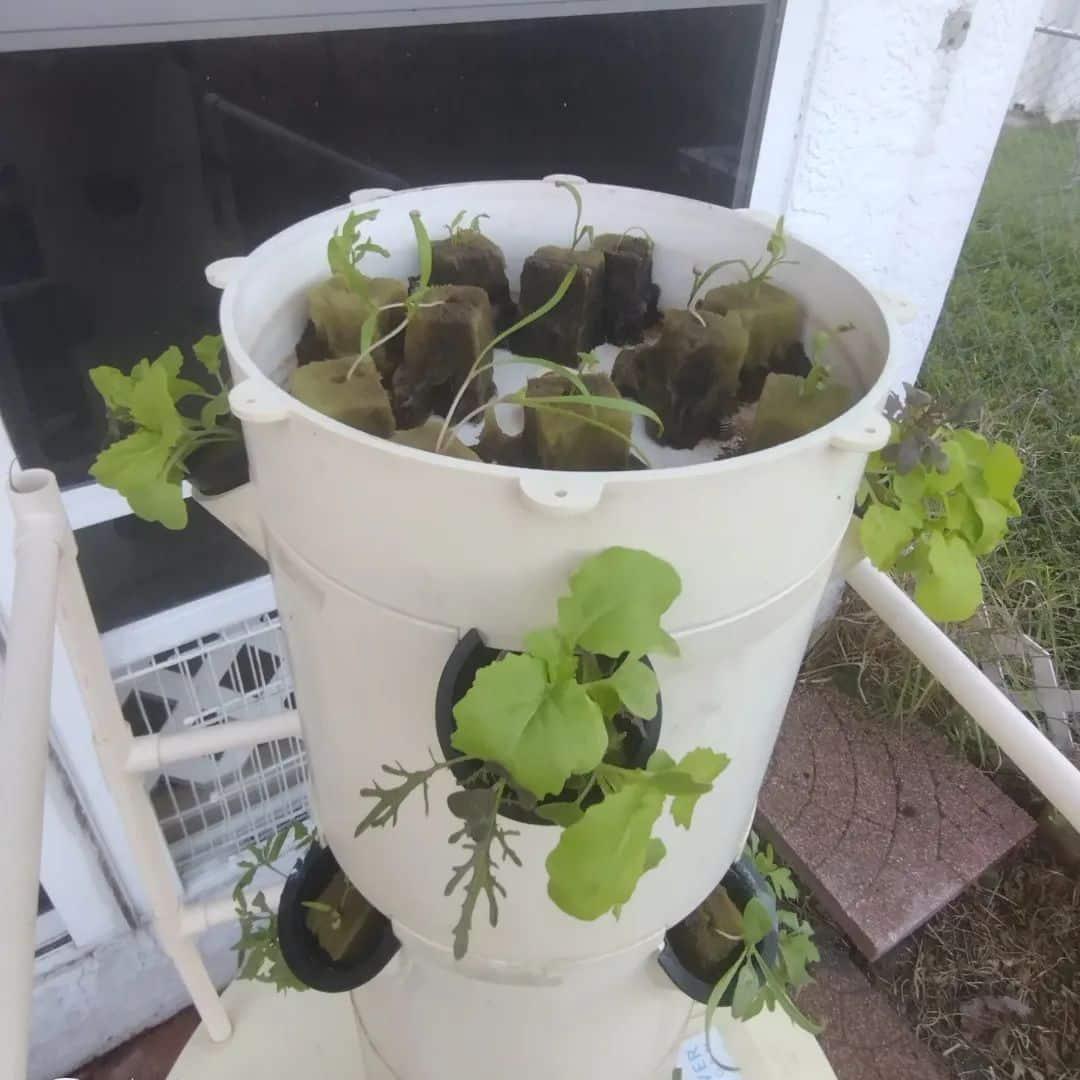
Mfumo wa bustani ya wima au kilimo cha haodroponiki ambapo unatumia mabomba au vyombo vilivyopangwa kuelekea juu.Kifaa hicho ni cheupe na kina matundu ambapo mimea midogo imepandwa.Juu kabisa ya mfumo huu kuna mimea mingine midogo iliyopandwa kwenye milia ya kubustia.